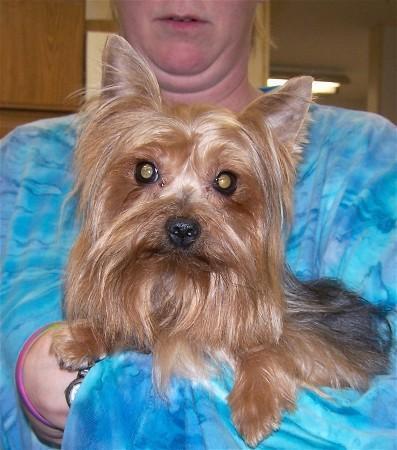
Yorkshire_terrier